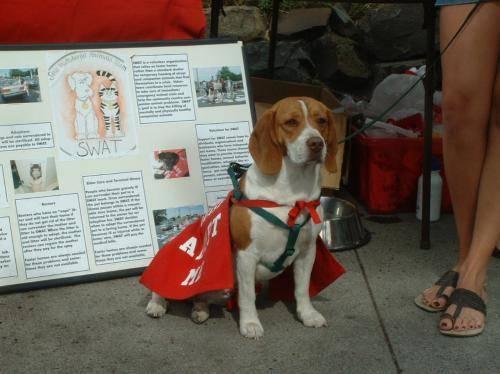
dog